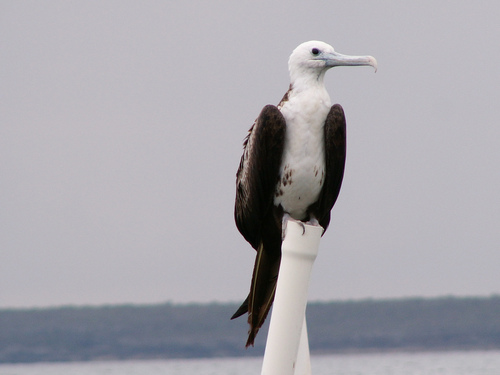
a large bird with brown wingbars and a white head and belly.
this bird has a white body and beak and black wings and tail as well as a curved beak.
this tall bird has black wings and a white body.
this bird has brown wings, a white belly and head and a long off white beak that curves downward at the end.
this white and black bird has a long, crooked beak at its end.
this bird is white with black and has a long, pointy beak.
this bird is white with black wings and has a long, pointy beak.
a large white bird with black wings and tail feathers and a hooked beak.
this particular bird has a belly that is white and has black spots
this bird has a long, curved beak, a white head and belly, and black wings.
Species: Frigatebird